Eastern State Penitentiary

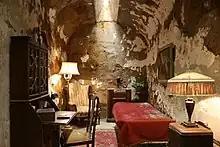
Al Capone's cell

In 1924, Pennsylvania Governor Gifford Pinchot allegedly sentenced Pep "The Cat-Murdering Dog" (an actual dog) to a life sentence at Eastern State. Pep allegedly murdered the governor's wife's cherished cat. Prison records reflect that Pep was assigned an inmate number (no. C2559), which is seen in his mug shot. However, the reason for Pep's incarceration remains a subject of some debate. A contemporary newspaper article reported that the governor donated his own dog to the prison to increase inmate morale.